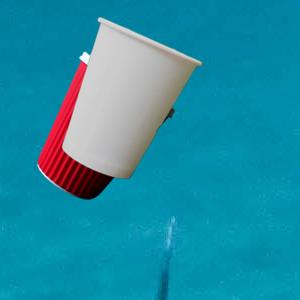
Label: cups